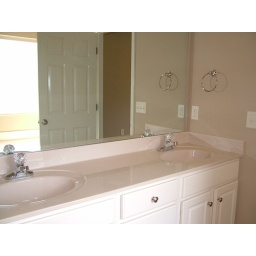
The two sinks in the master bath with the jet tub behind me.